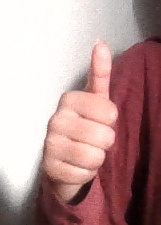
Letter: aleff